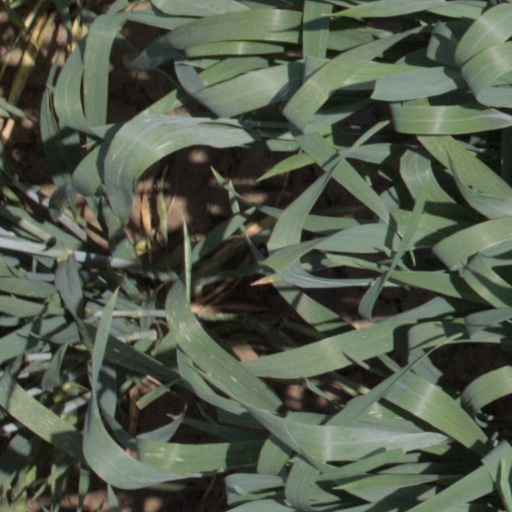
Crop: wheat